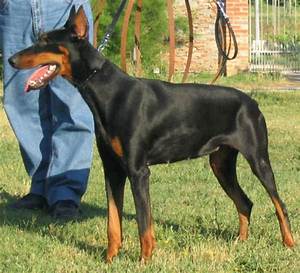
Label: dog